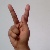
The image shows a hand gesture representing the letter 'K' in Indian Sign Language.